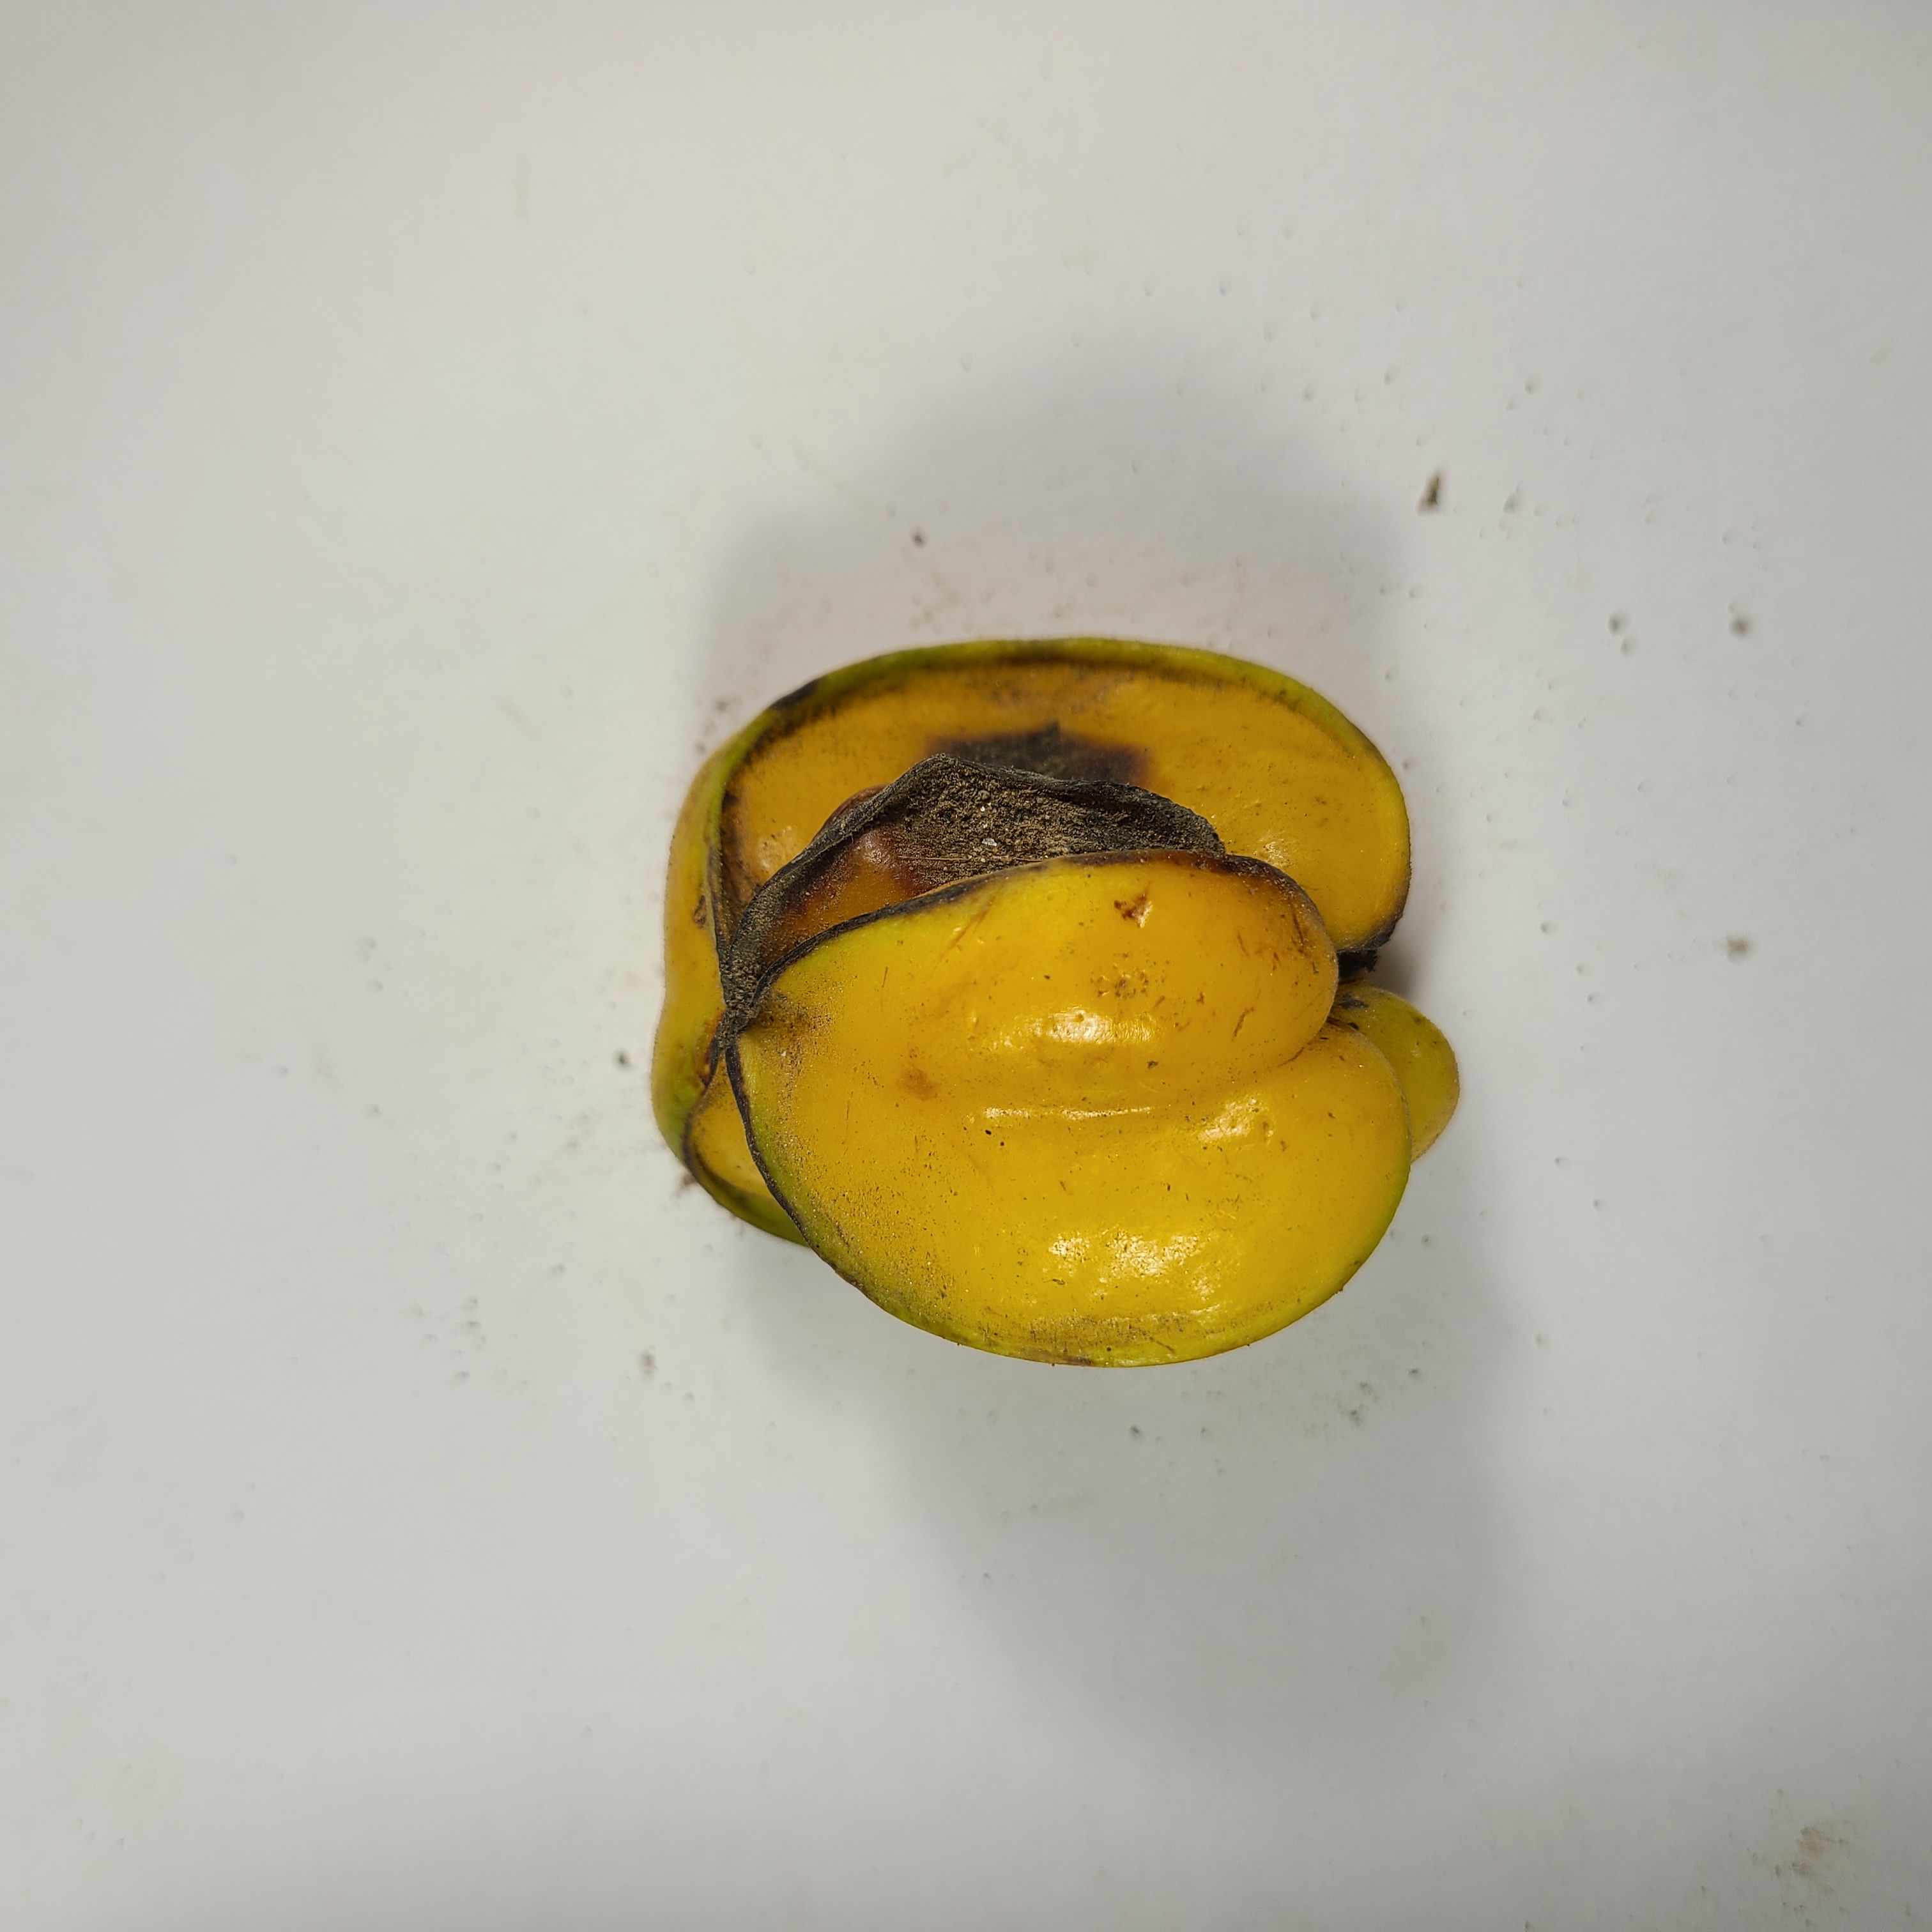
Label: Unhealthy Fruits